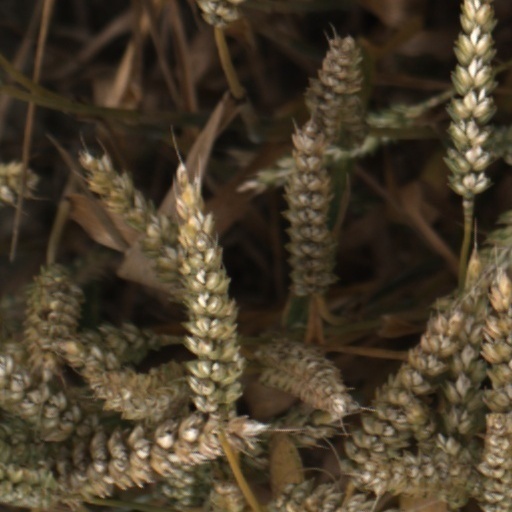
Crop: wheat